St Albans Abbey railway station

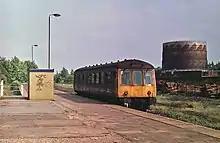
St Albans Abbey station in June 1977

St Albans Abbey was the first railway station in St Albans, built by the London and North Western Railway in 1858. It was, as it is now, a terminus; the company's plans to extend northwards to Luton and Dunstable never materialised. Although the Midland Railway opened their station (St Albans City) in 1868, it was not until 1924 that "Abbey" was added to the station's title to avoid confusion – by this stage, both stations were owned by the London, Midland and Scottish Railway.